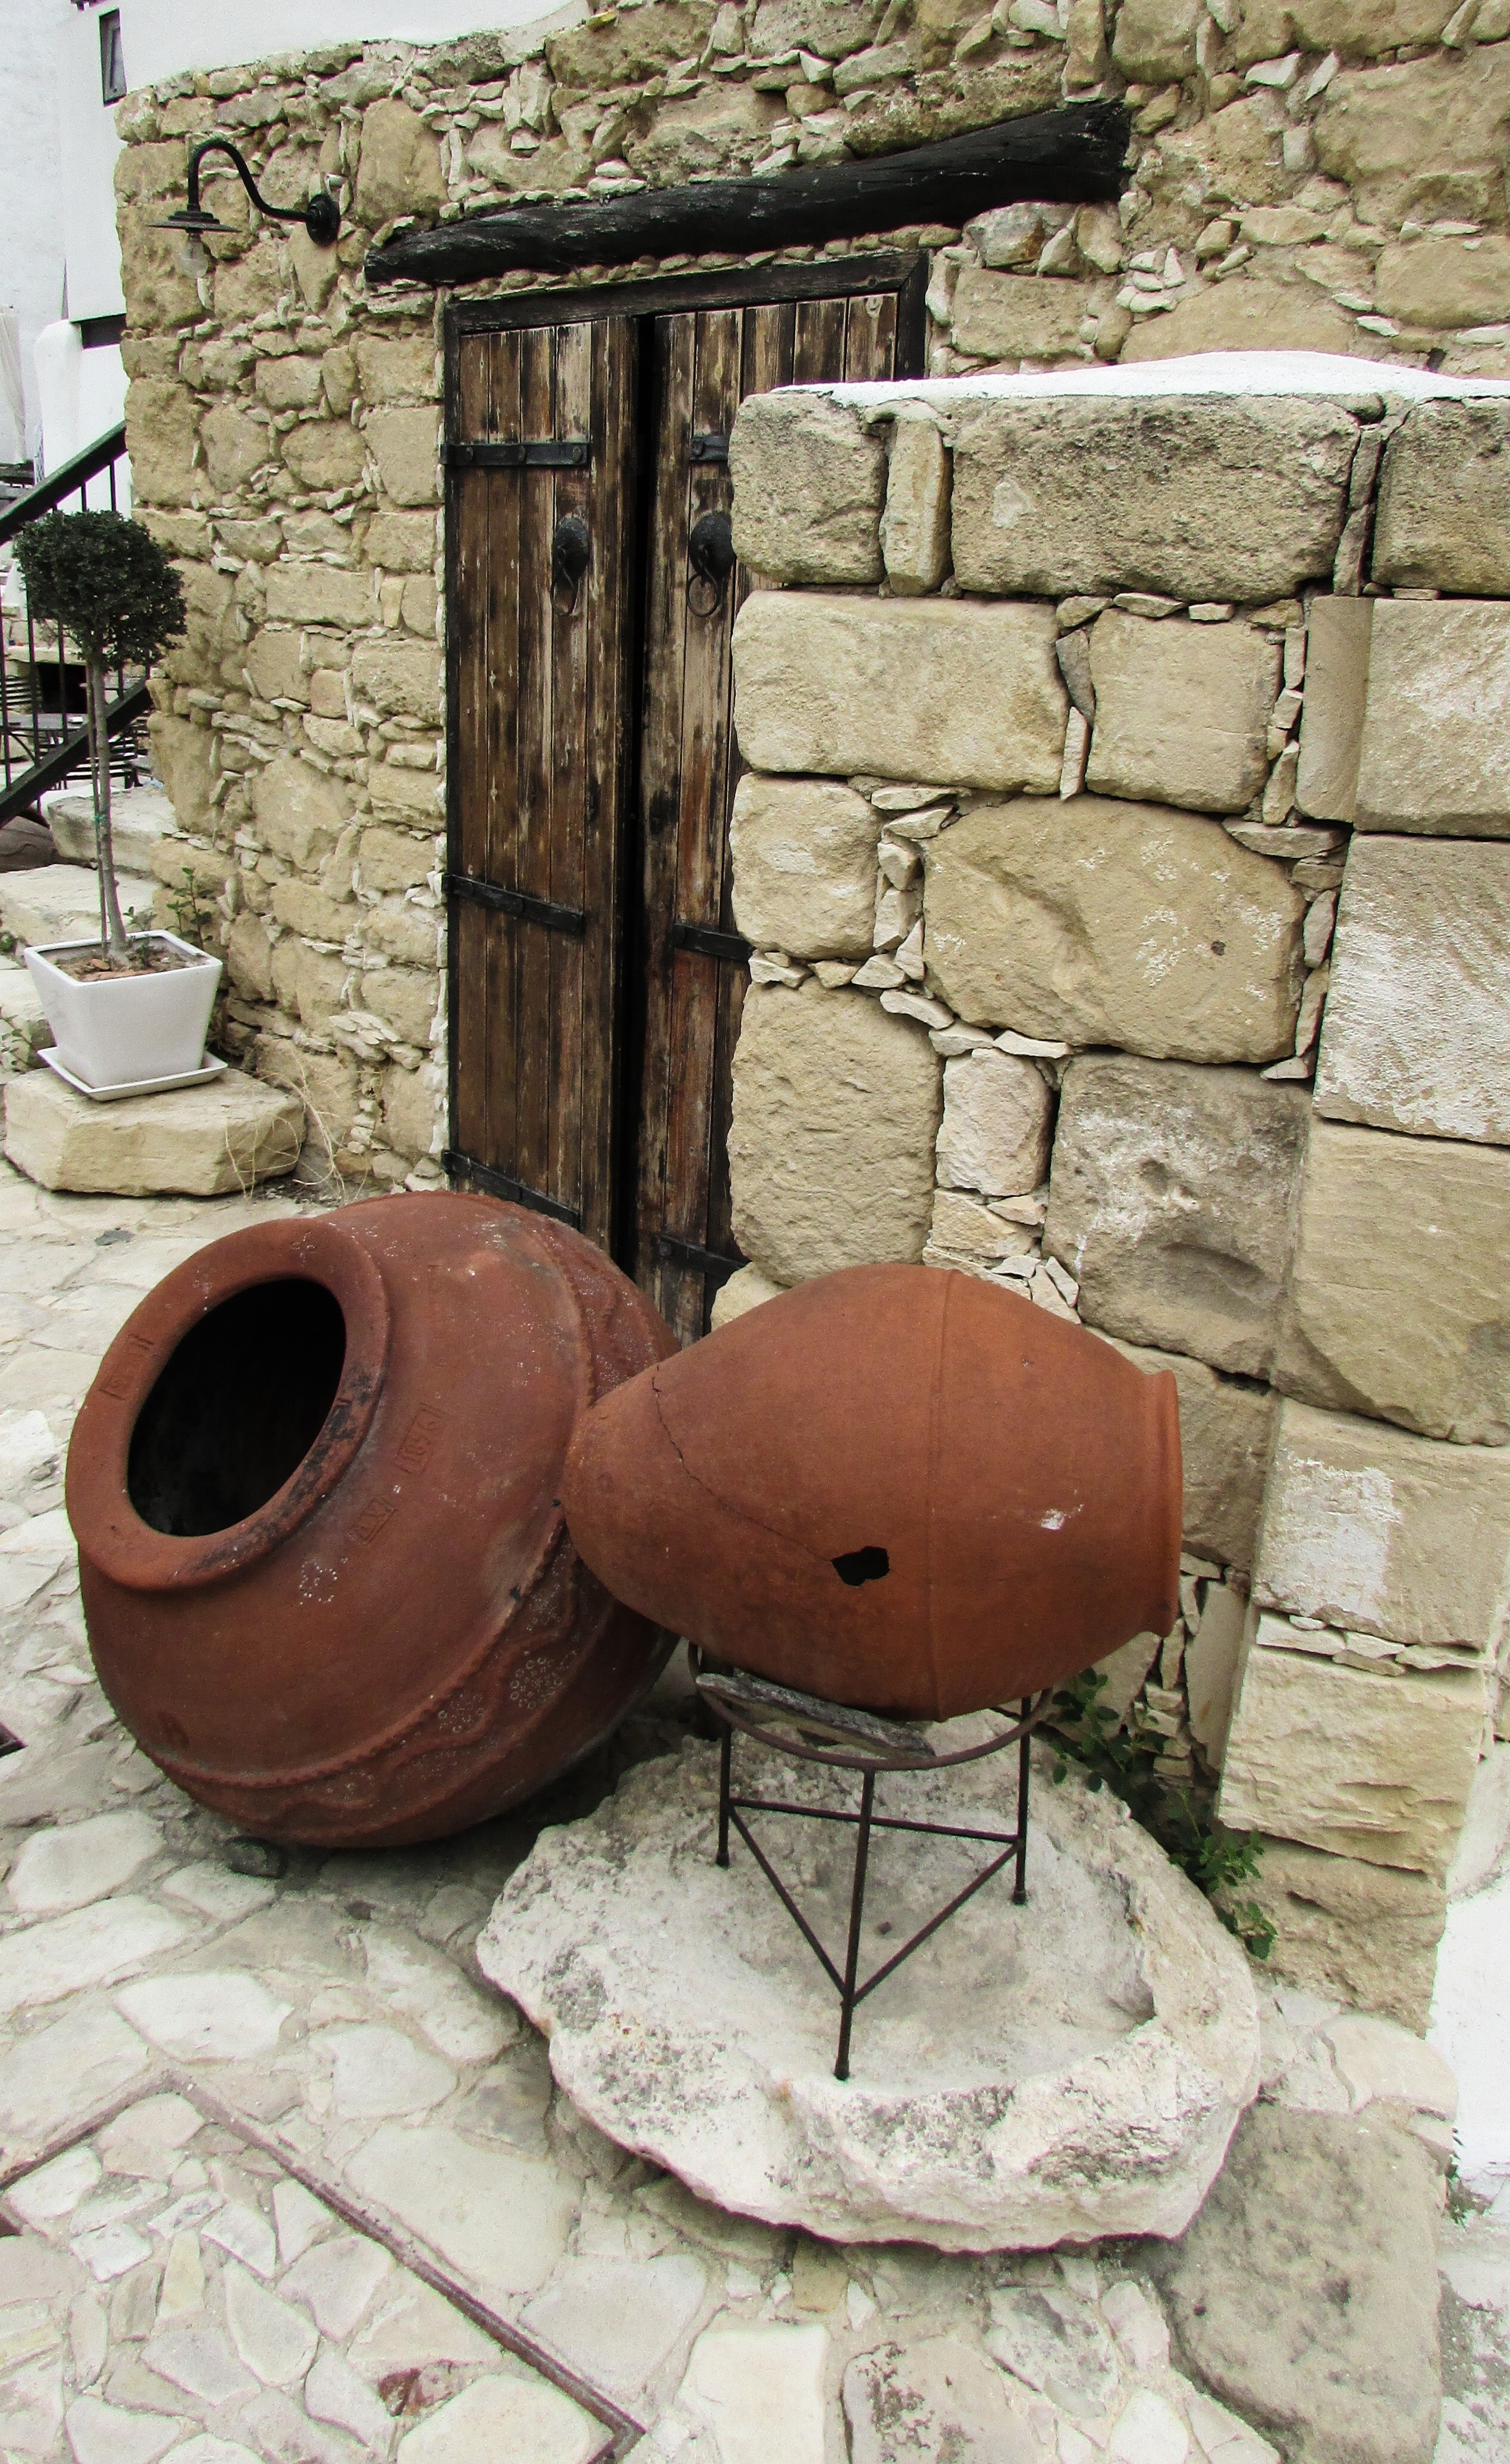
architecture, wood, street, wall, village, decoration, furniture, brick, sculpture, art, traditional, cyprus, tavern, man made object, ancient history, oroklini